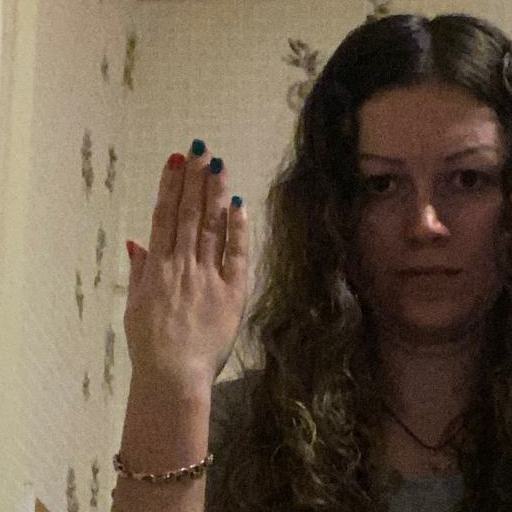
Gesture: stop_inverted